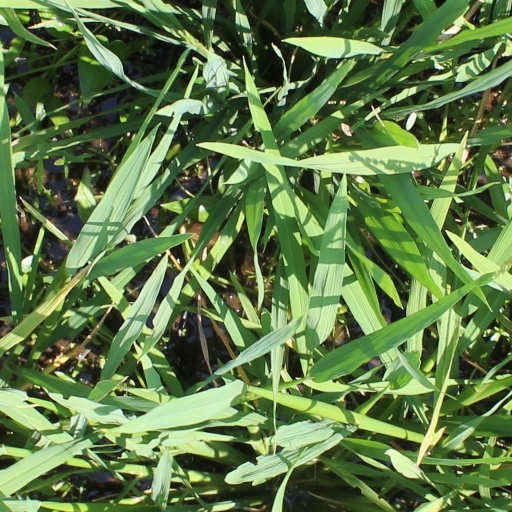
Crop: rice